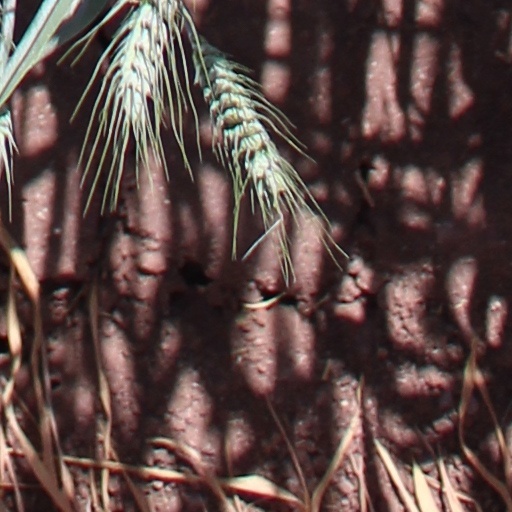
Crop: wheat